Val Bisoglio

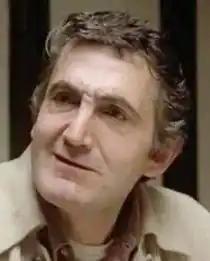
Val Bisoglio in "Saturday Night Fever" (1977)

Italo Valentino Bisoglio (May 7, 1926 – October 18, 2021) was an American character actor primarily known for his work on television.